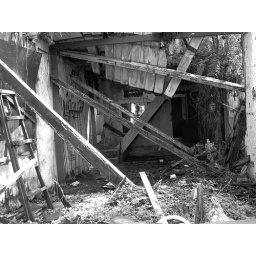
Ruins of a building near pahang street